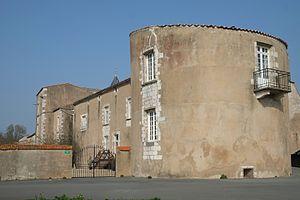
Tour médiévale du château Charron Charente-Maritime France
Charron est une commune du Sud-Ouest de la France située dans le département de la Charente-Maritime.